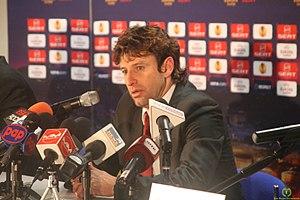
Domingos Paciência, de son nom complet Domingos José Paciência Oliveira, est un footballeur portugais né le 2 janvier 1969 à Leça da Palmeira. Il évoluait au poste d'attaquant. Il est aujourd'hui reconverti en entraîneur. Il est le père de Gonçalo Paciência.